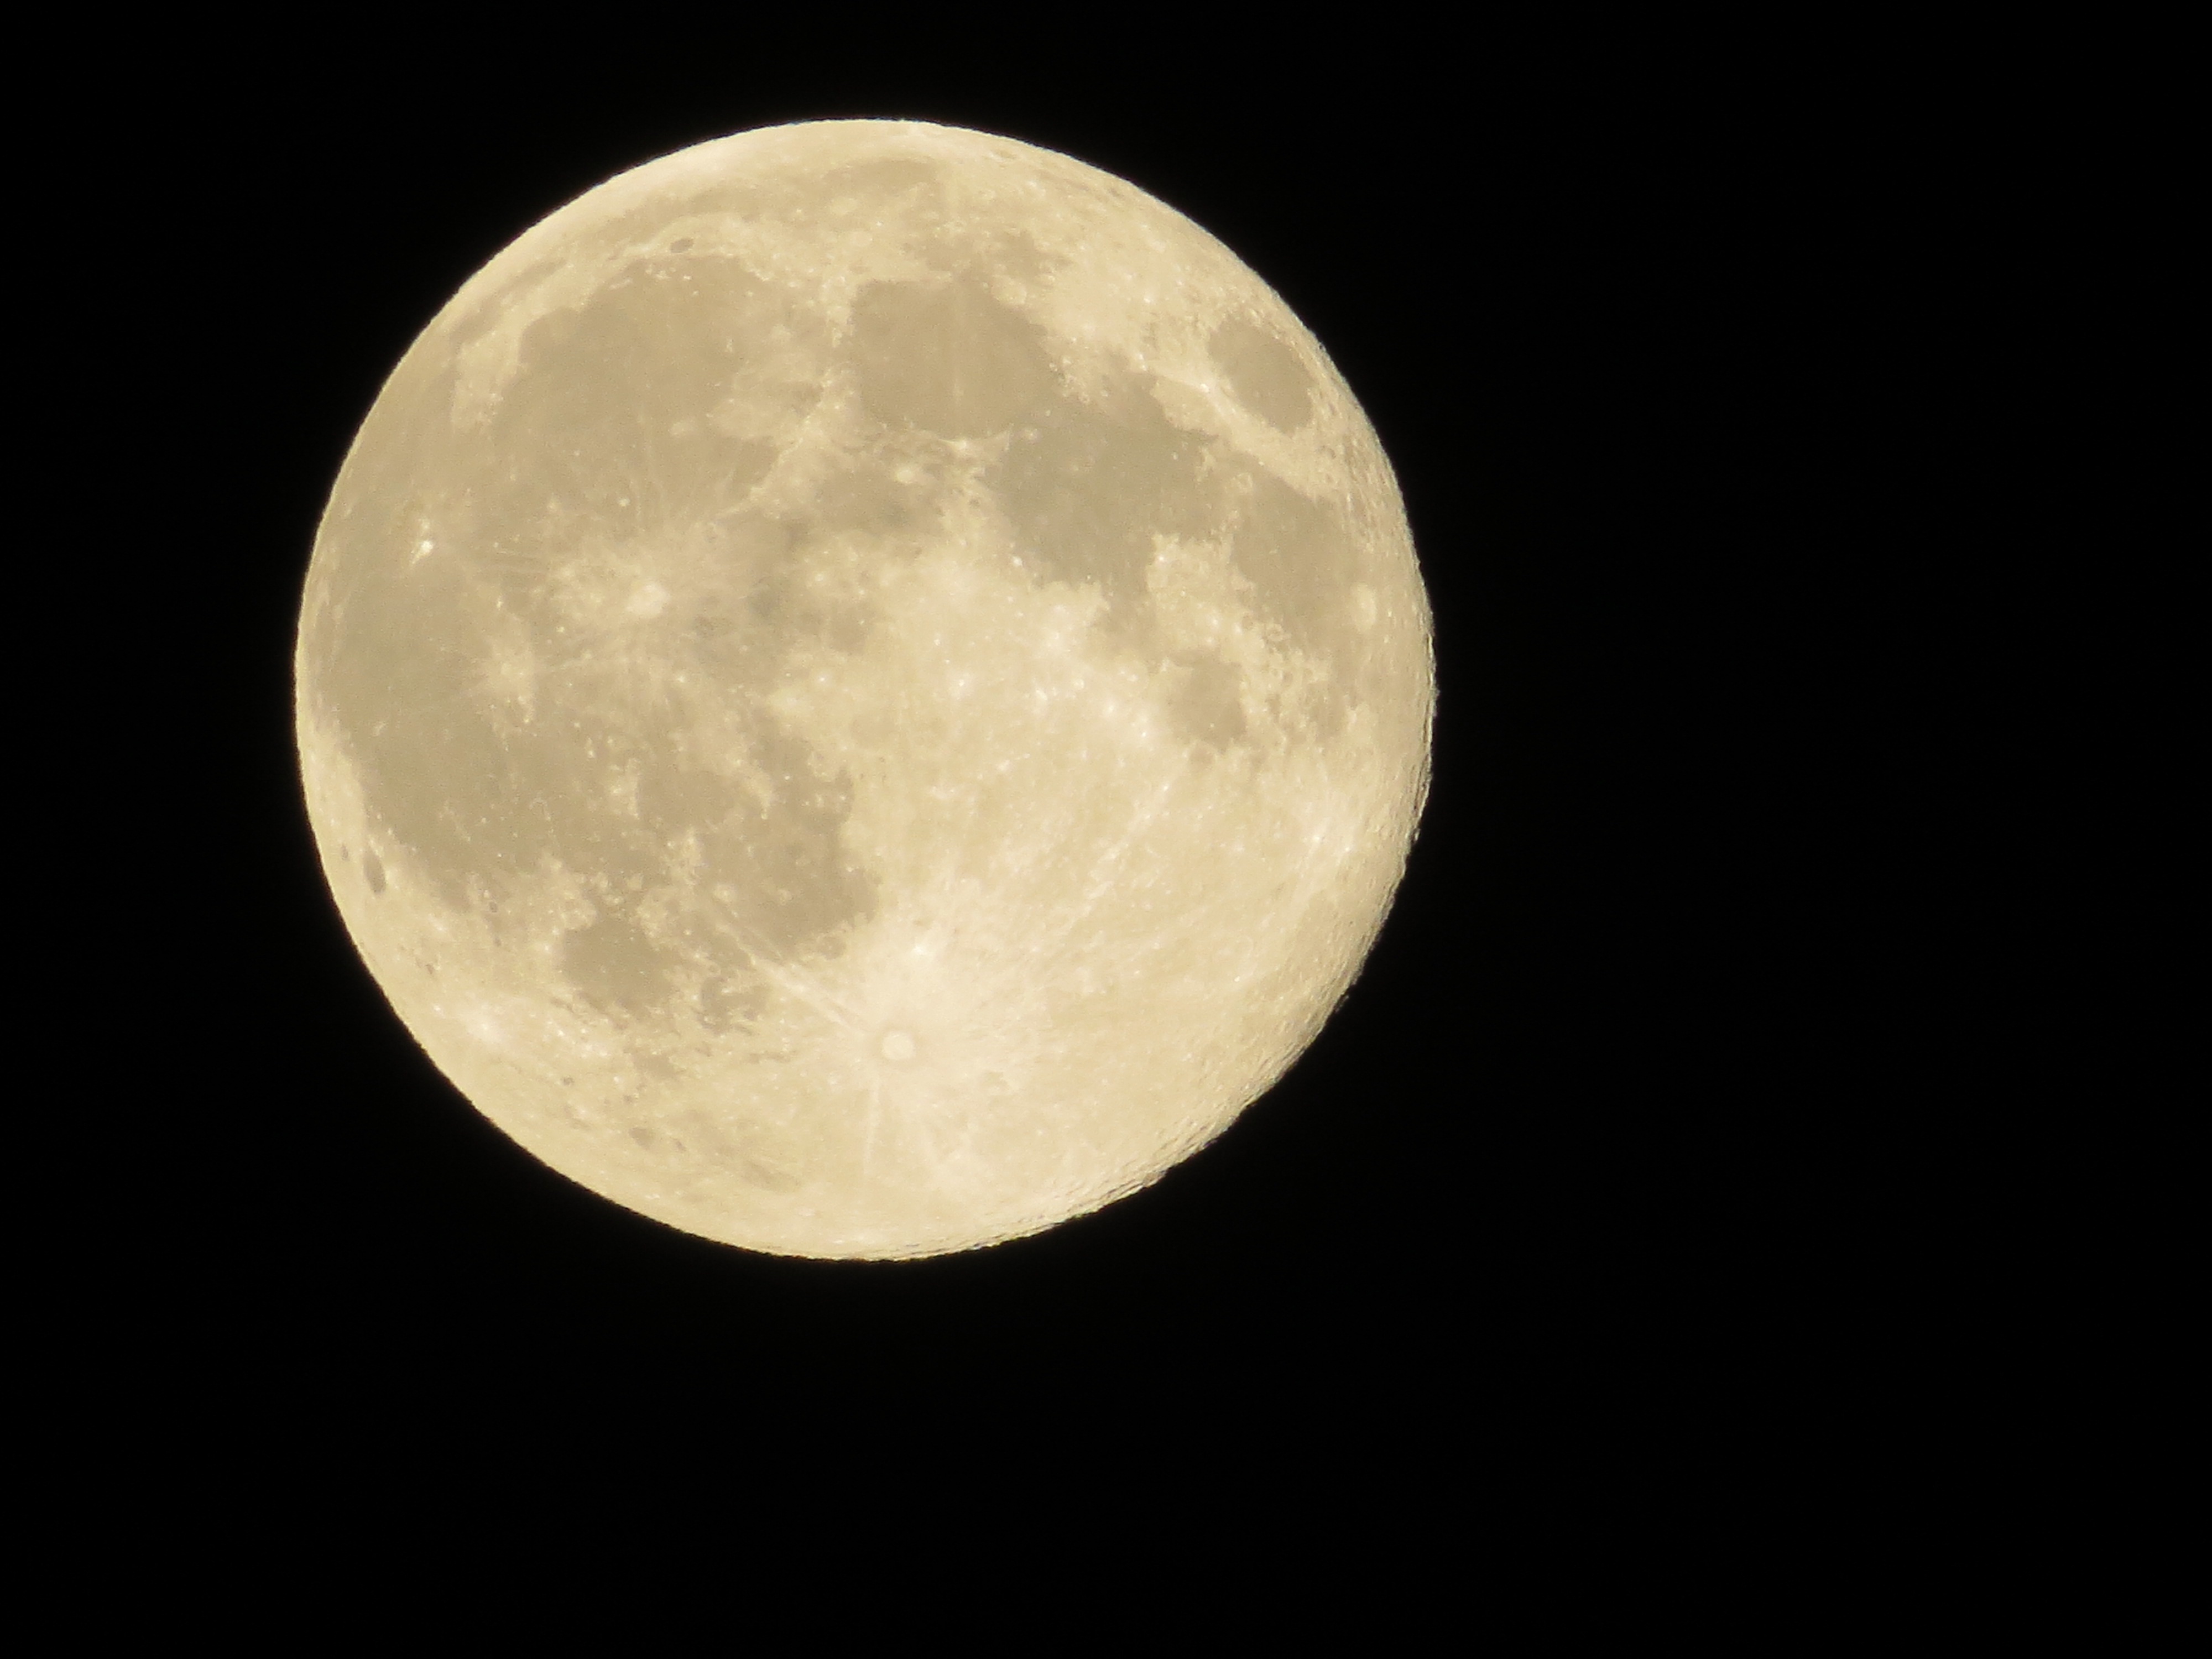
sky, atmosphere, moon, full moon, moonlight, circle, at night, in the evening, astronomy, astronomical object, celestial event